Hugo Perié

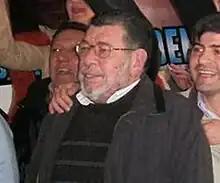
Perié in 2010

Hugo Perié (18 January 1944 – 15 August 2011) was an Argentine politician and member of the legislature from the year 2003 until his death on the 15 August 2011. Perié died of lung disease aged 67. He was a member of the Front for Victory, and its former component, the Justicialist Party.